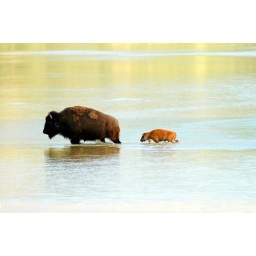
A mother and baby bison cross a shallow river in North Dakotas Theodore Roosevelt National Park.